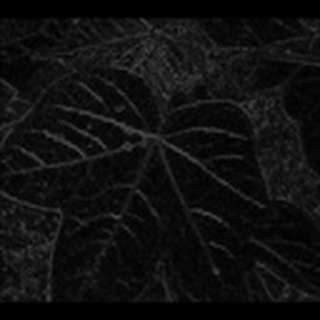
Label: healthy_cotton